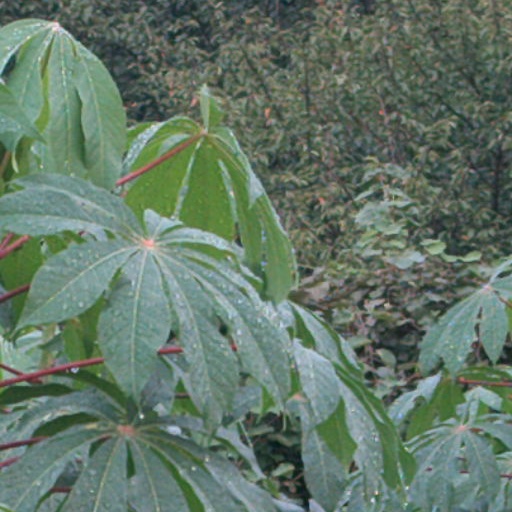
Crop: cassava